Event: Nepal Earthquake
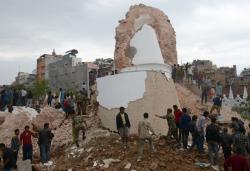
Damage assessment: damage